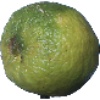
Label: limes